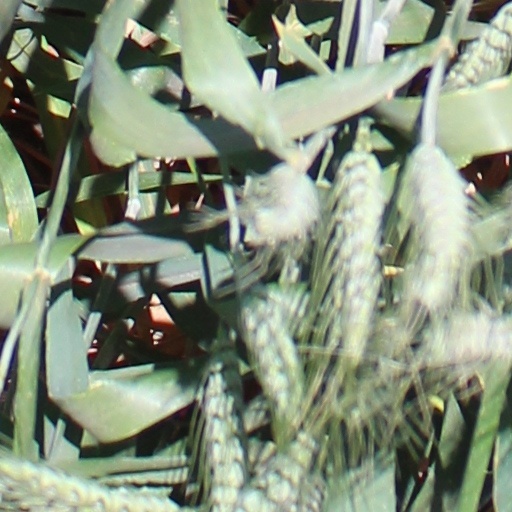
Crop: wheat